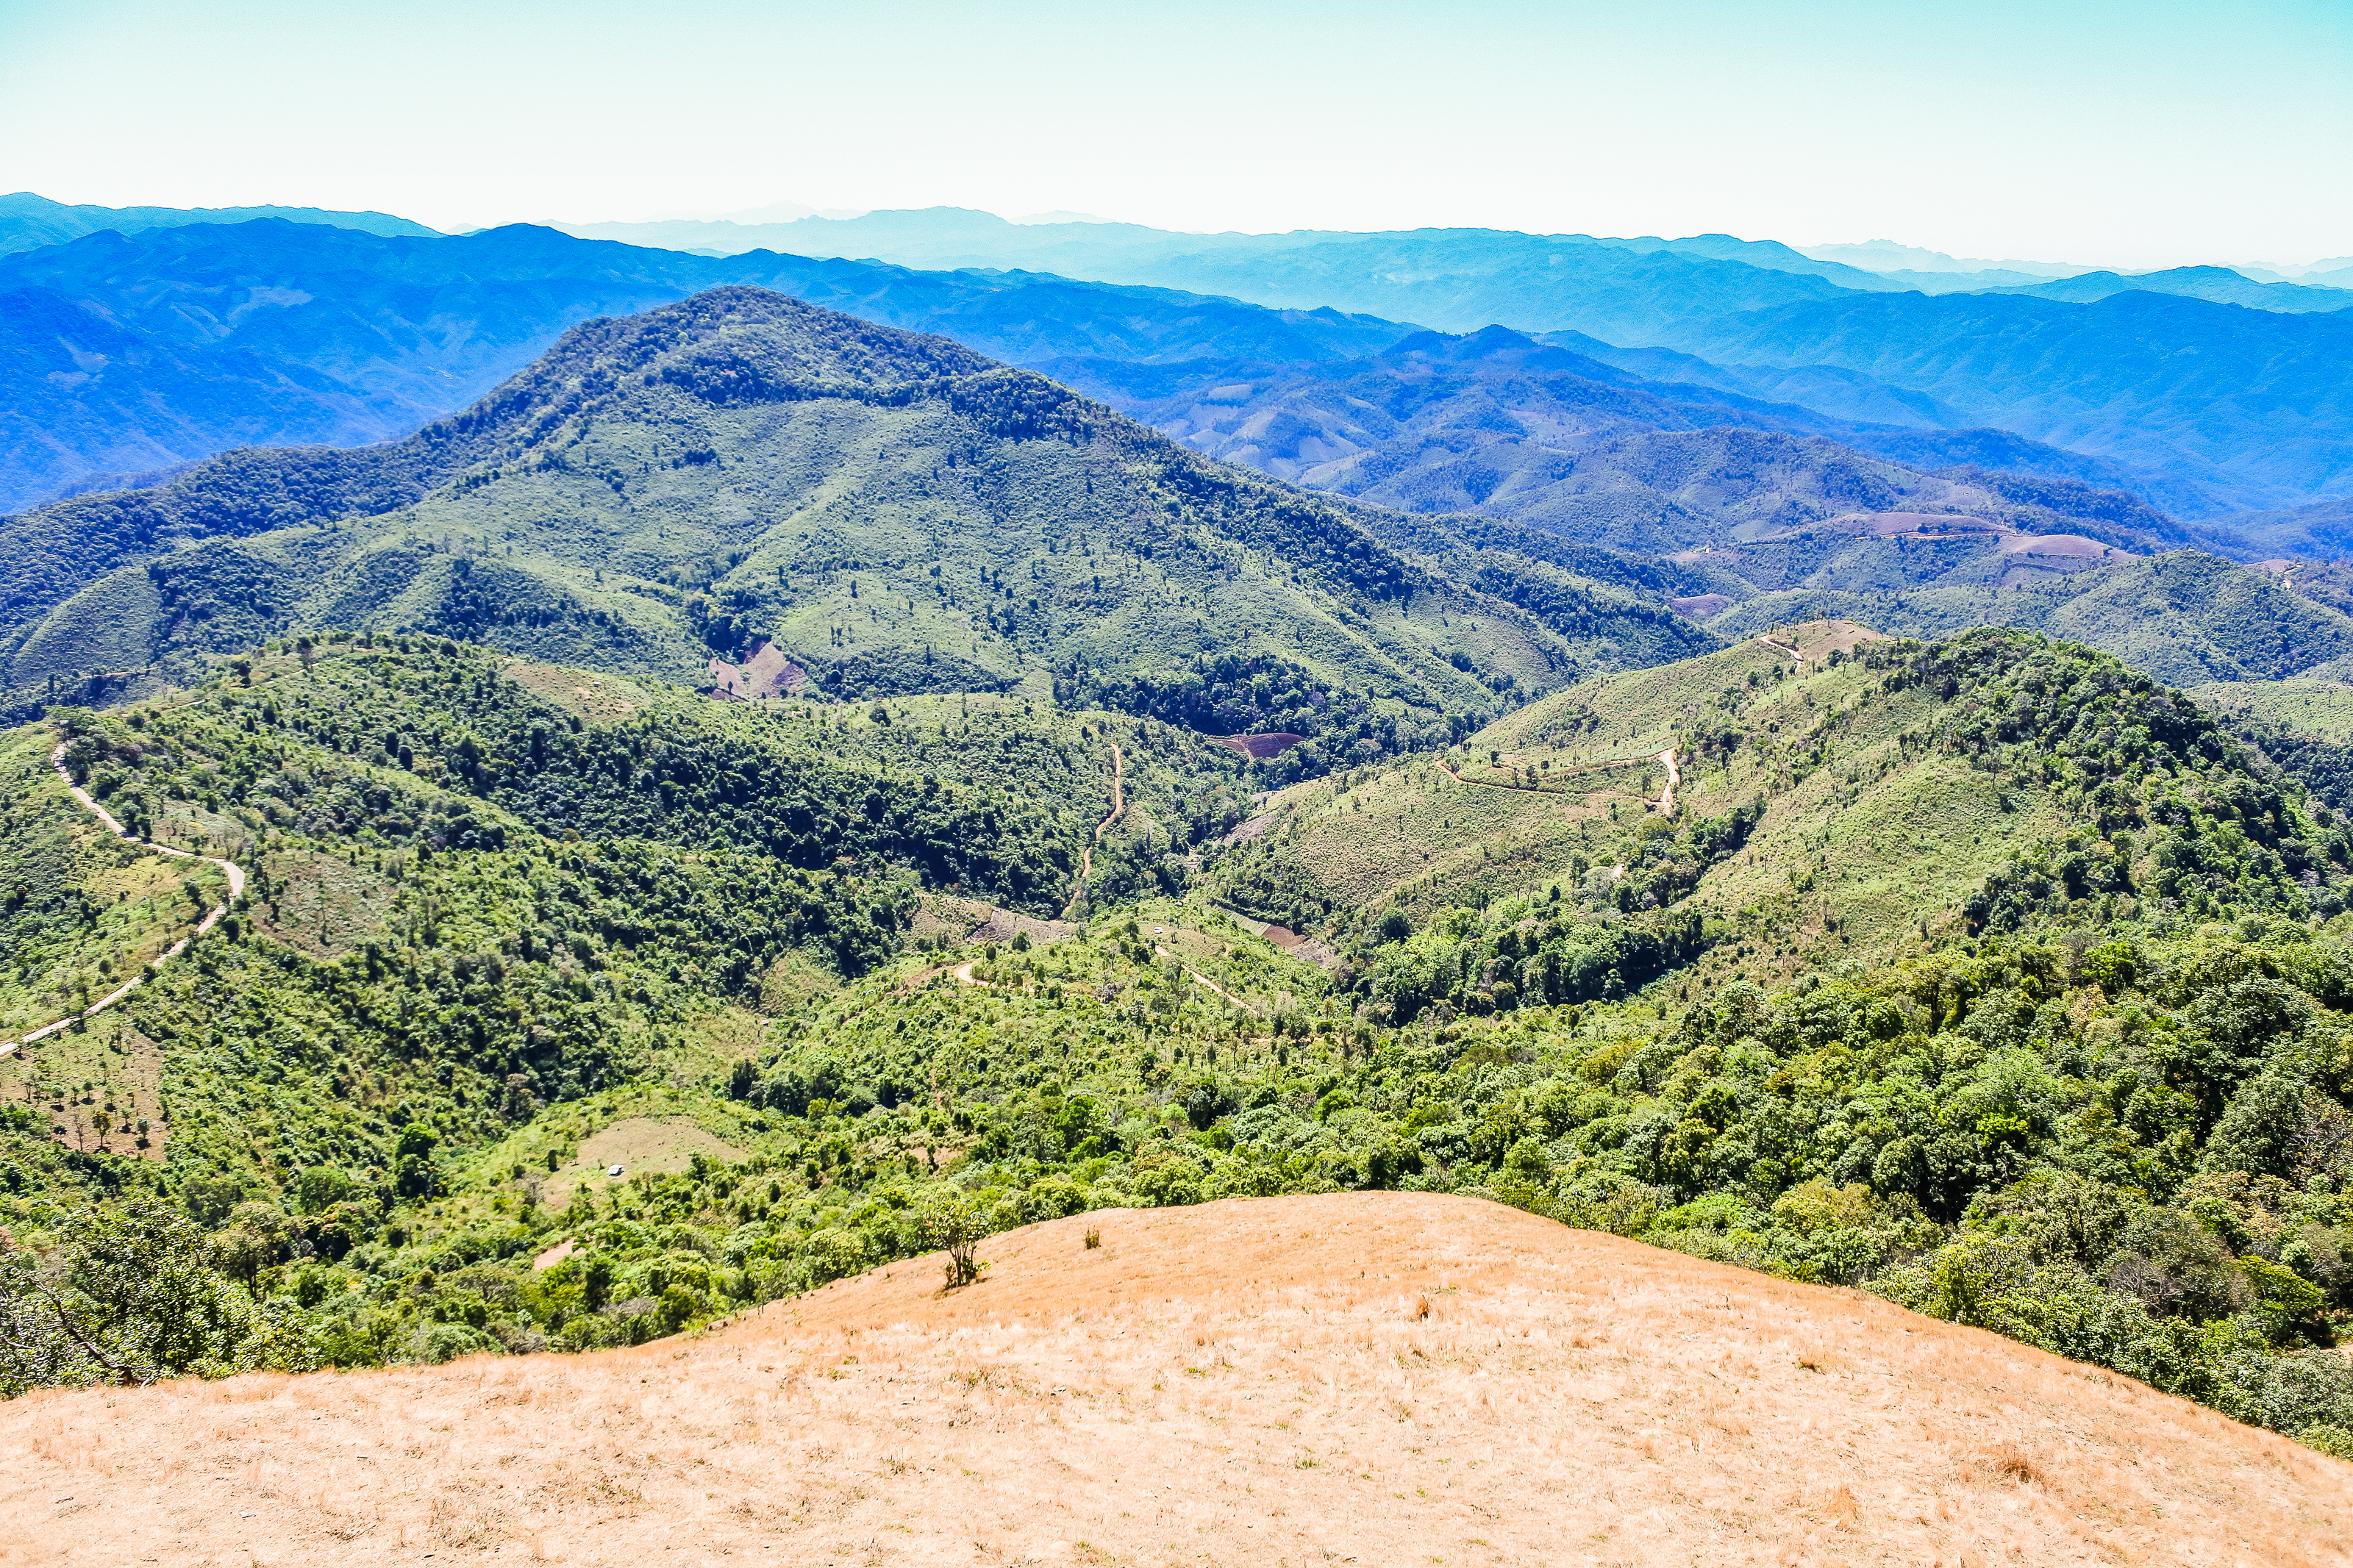
sunrise, beauty, color, dusk, sob, bright, yellow, scenic, sun, summer, scene, cloud, gold, red, beautiful, mountain, view, romantic, weather, season, sunny, mey, sky, viewpoint, wallpaper, nature, heaven, morning, mae hong son, orange, sunlight, outdoors, light, background, vacations, sunset, dawn, evening, travel, colorful, landscape, mountainous landforms, highland, hill, hill station, vegetation, ridge, wilderness, mountain range, natural landscape, natural environment, nature reserve, grassland, plant community, tree, forest, national park, chaparral, jungle, trail, valley, terrain, mount scenery, grass, soil, road, geology, plateau, dirt road, vacation, adventure, summit, fell, tourism, shrubland, massif, rainforest